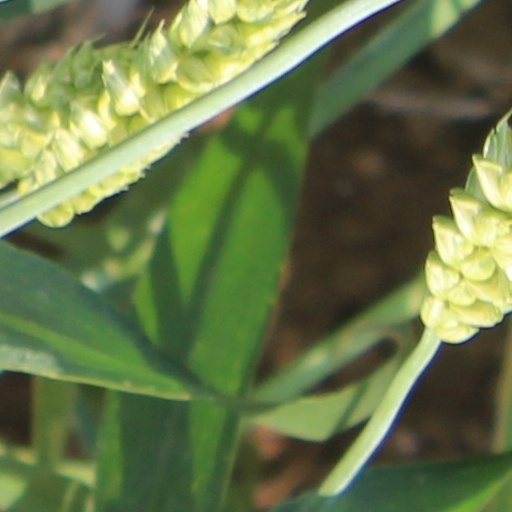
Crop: wheat